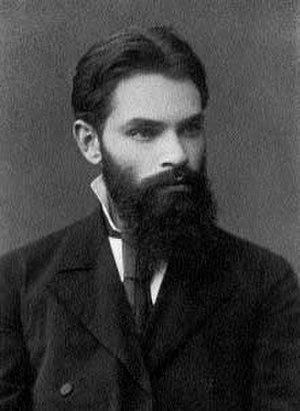
Personnages célèbres de Iaroslavl, Russie.
Les Tables de la lune, établies par l’astronome danois Peter Andreas Hansen, sont publiées par les autorités britanniques. Elles seront bientôt reprises par de nombreux almanach nautiques.